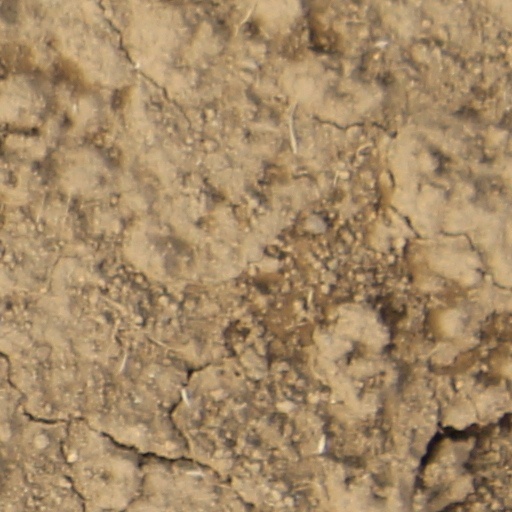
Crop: wheat